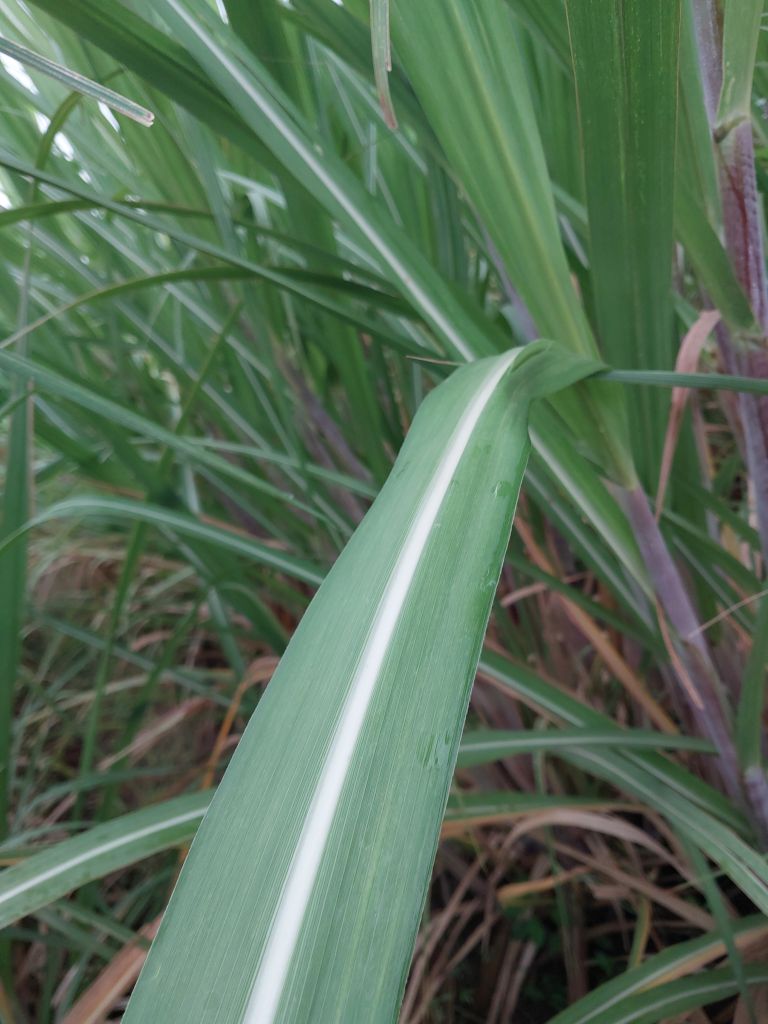
Label: Healthy